Manonjaya Great Mosque

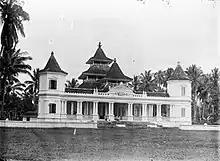
Manonjaya Great Mosque, circa 1890

Manonjaya Great Mosque is one of the oldest mosques in Tasikmalaya Regency, Indonesia. It was completed in 1837 with an area of 1250 square meters. Together with the Great Mosque of Sumedang, the government established the mosque as a paramount cultural heritage of Islam in 1975. The government's decree was issued by the Archaeology Board of Indonesia, which referred to the Antiquities Law on 1 September 1975.